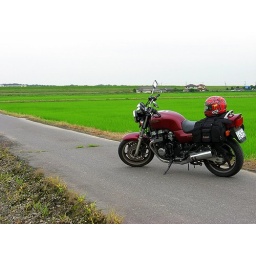
My bike by a rice field